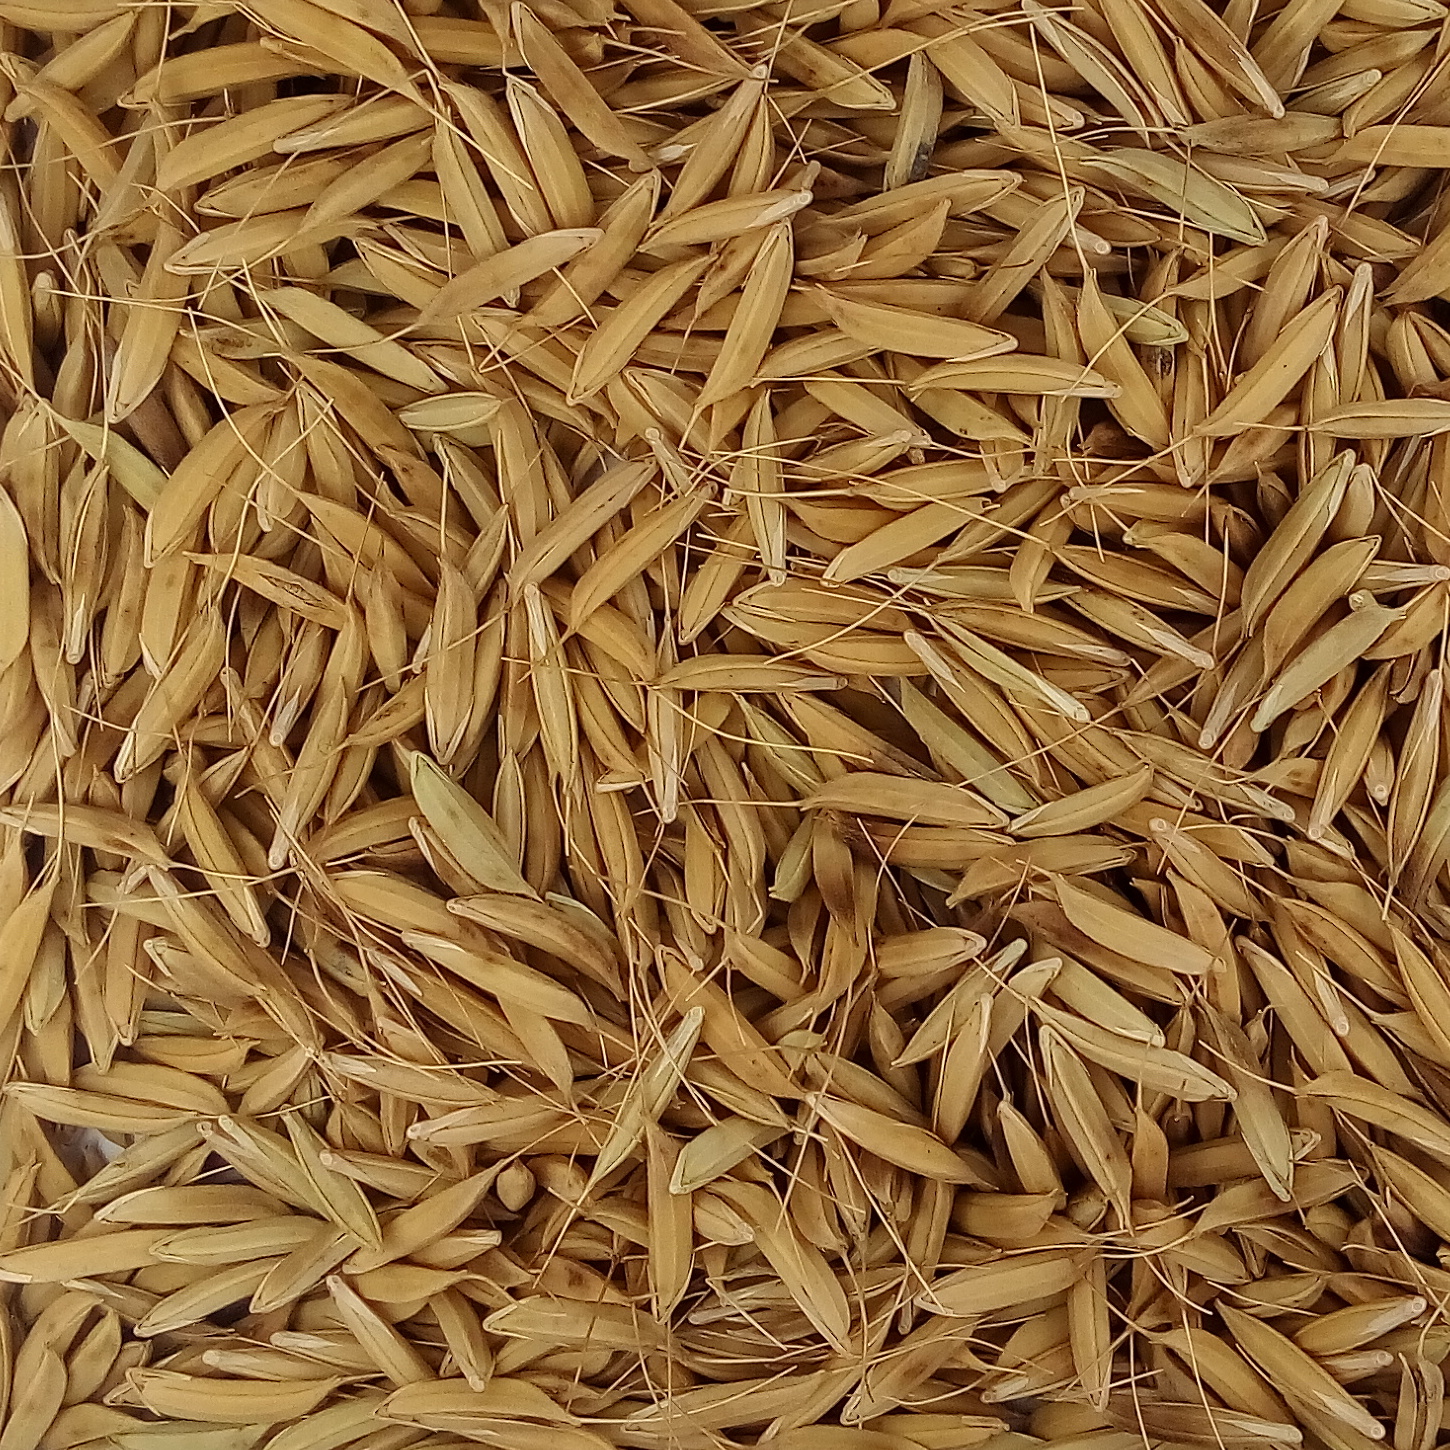
Rice seed variety: CSR_30